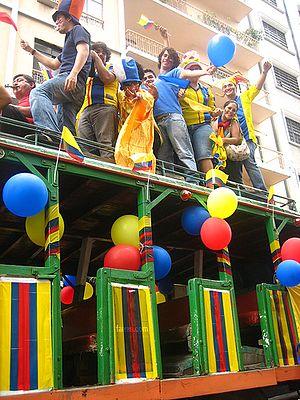
Une chiva est un minibus typique de la Colombie. Elle se caractérise par ses peintures colorées, principalement en jaune, bleu et rouge. La chiva est construite à partir d'un châssis d'autobus avec un corps modifié fait de bois ou de métal. Les sièges sont conçus de la même façon et les fenêtres sur les côtés sont remplacées par des « portes » donnant accès à l'intérieur du bus.